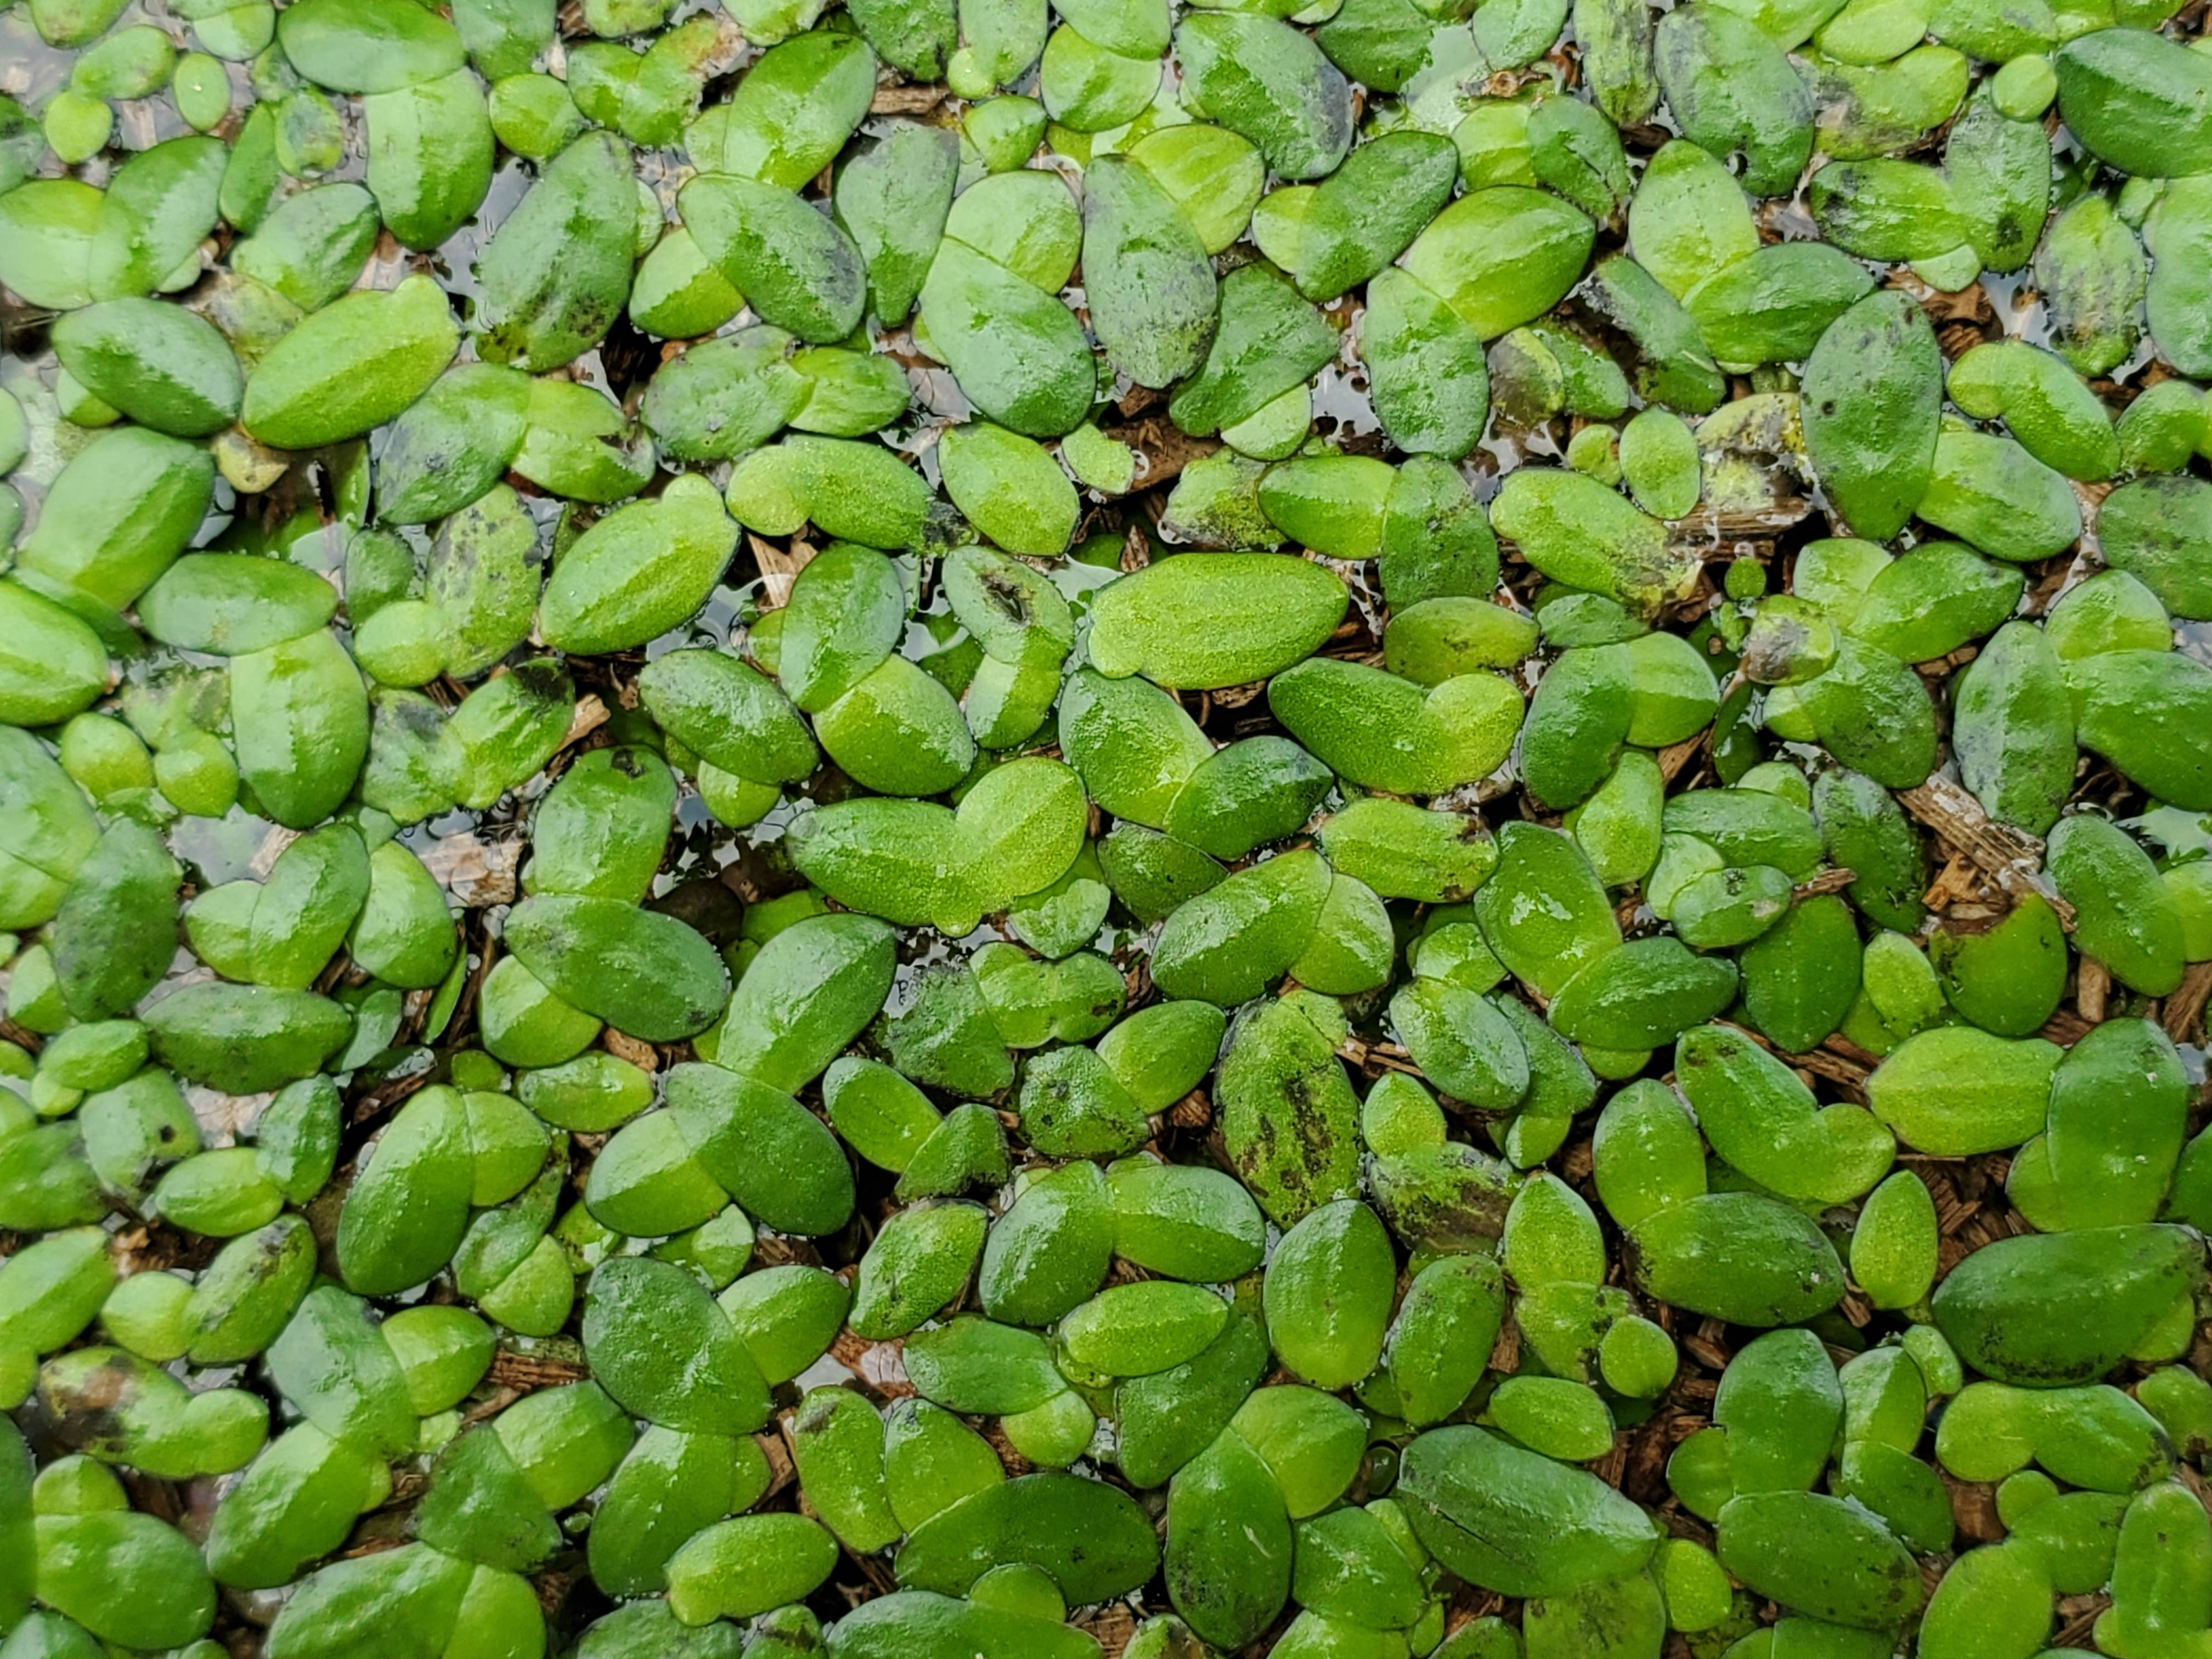
Species: Common Duckweeds (Lemna minor)